One by One (1975 film)

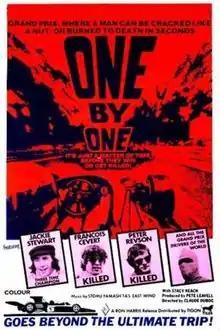
Poster with the film's original title: "One by One"

One by One (reissued in edited form as The Quick and the Dead in 1978) is a documentary about the deadliness of Grand Prix racing, including footage of fatal racing accidents. It is narrated by Stacy Keach.